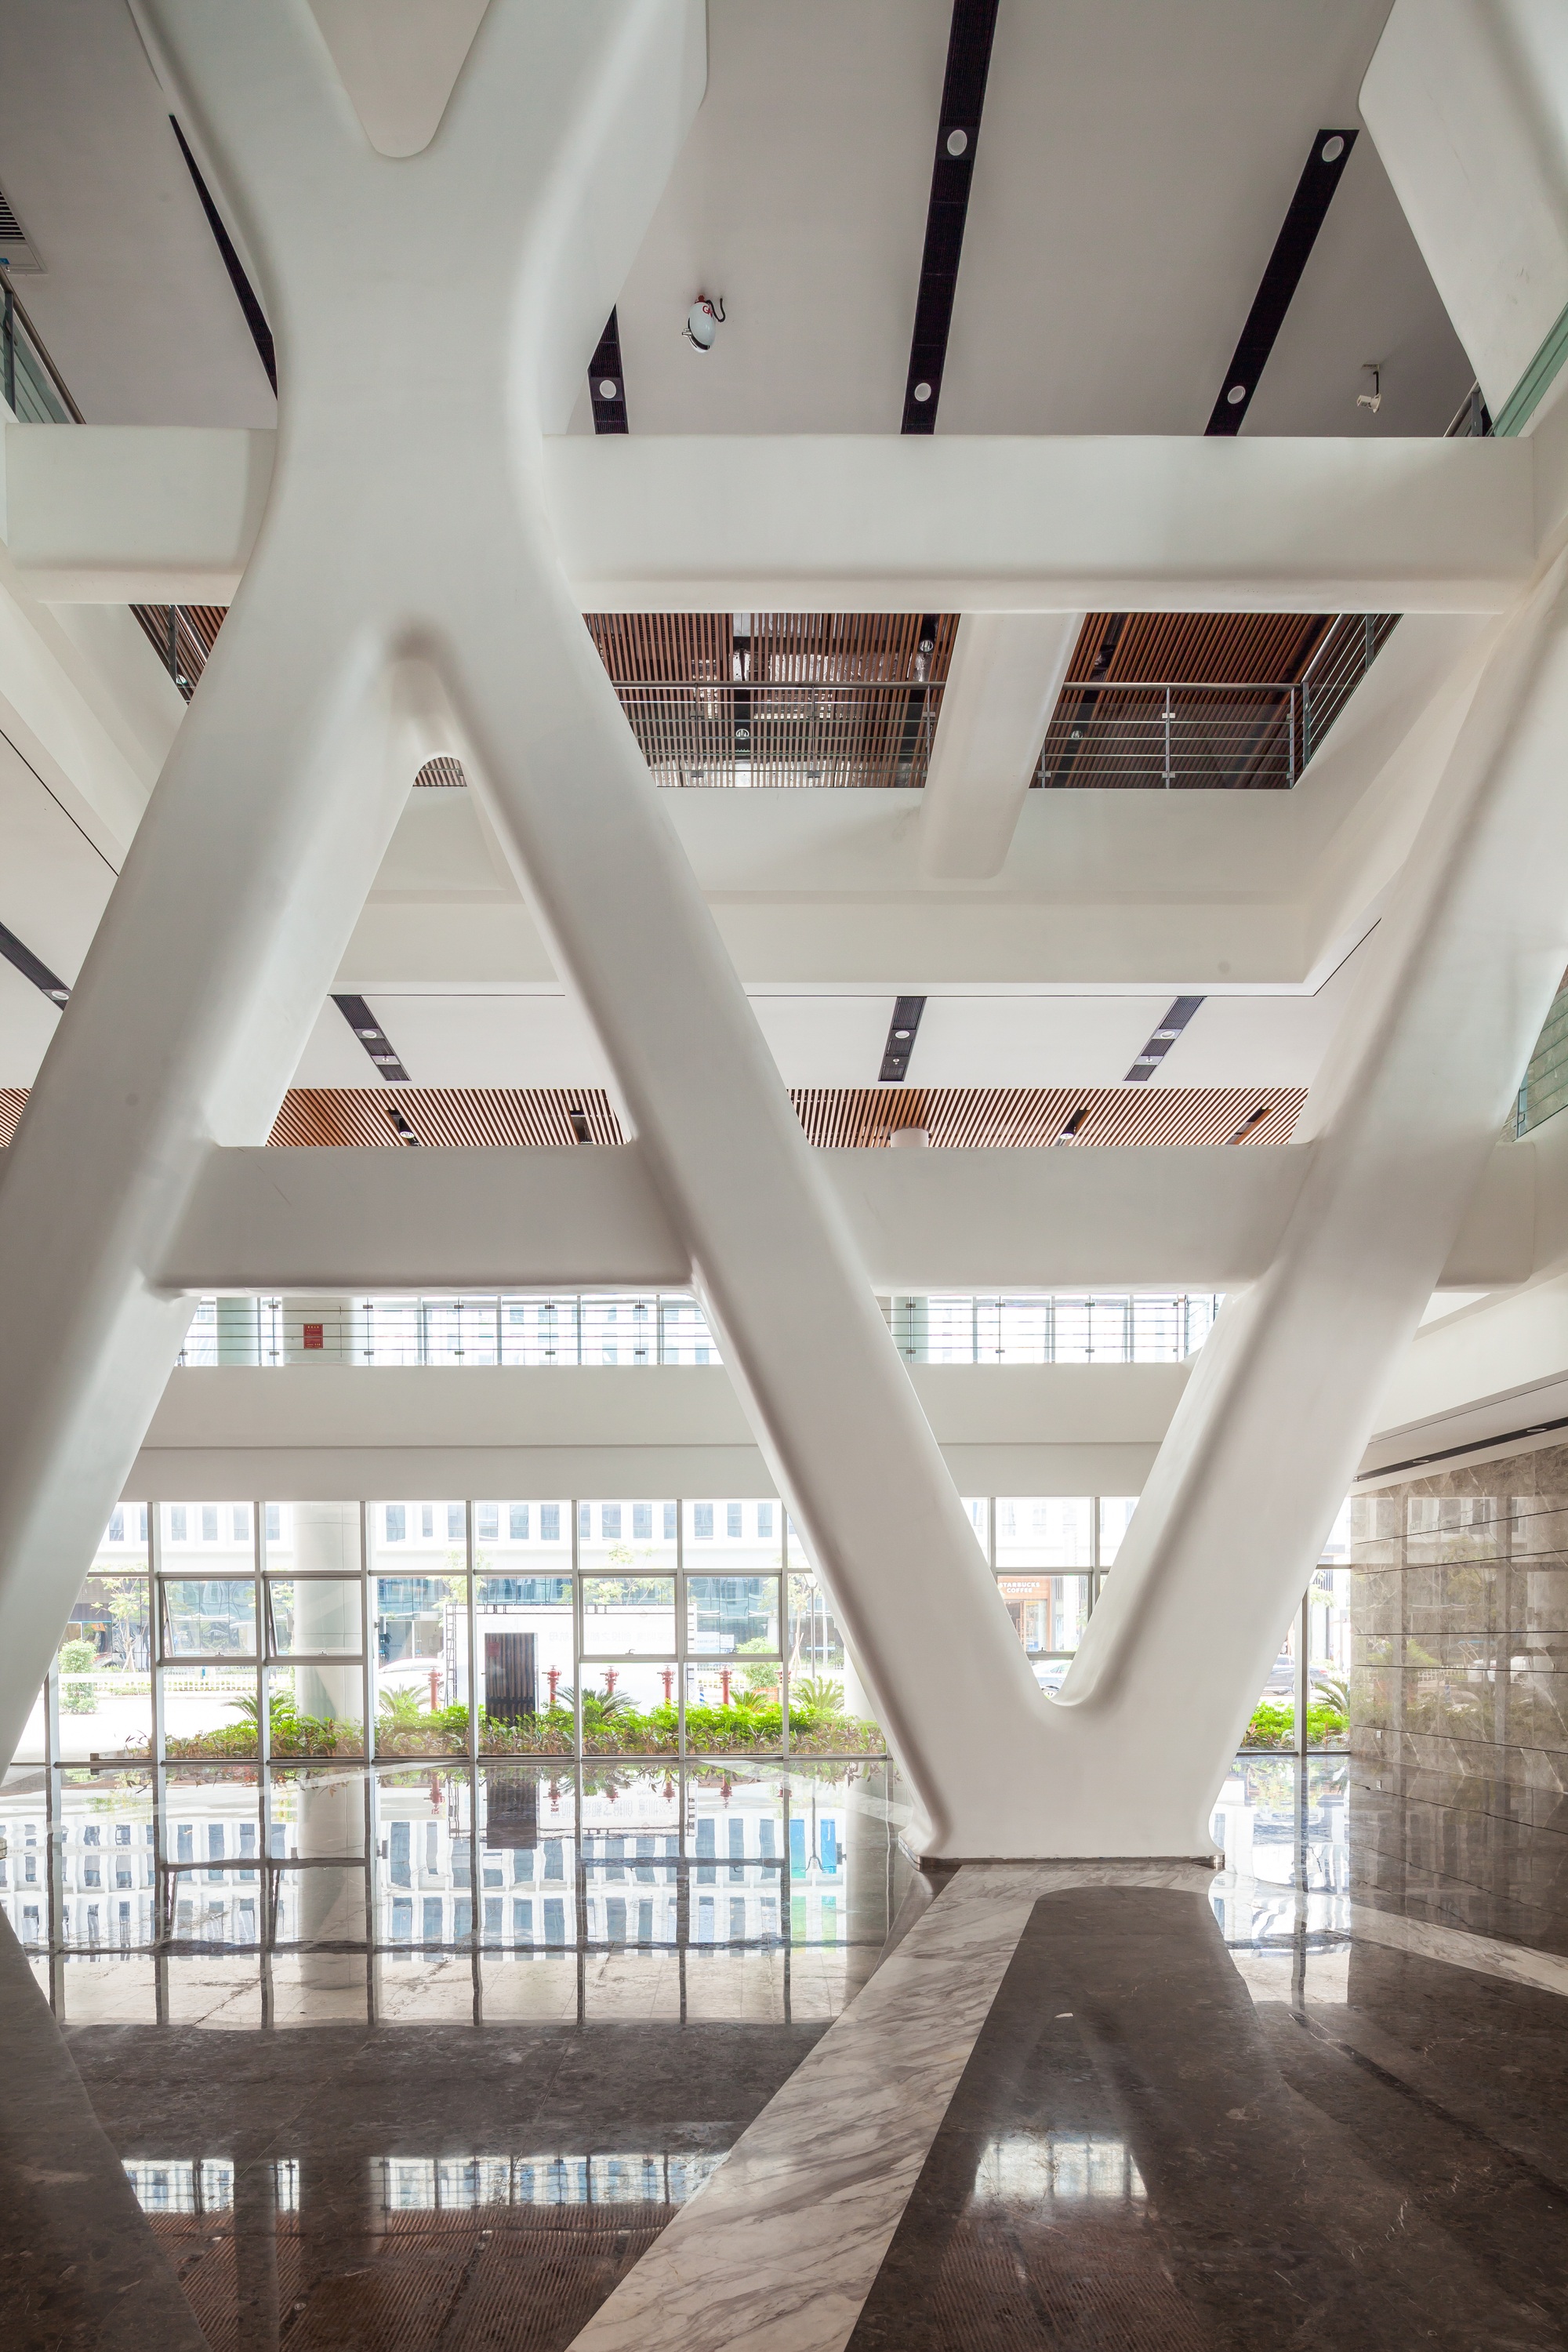
architecture, house, floor, building, home, ceiling, hall, office, indoor, facade, professional, interior design, design, stairs, symmetry, tourist attraction, estate, headquarters, daylighting